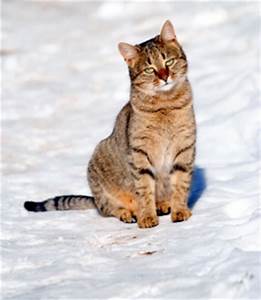
Label: cat